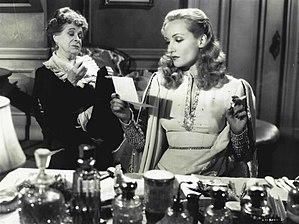
Jeux dangereux, souvent désigné sous son titre original To Be or Not to Be, est un film américain réalisé par Ernst Lubitsch, sorti en 1942.